Craigadick

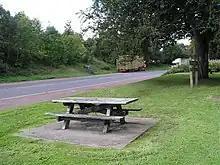
Picnic area near the A6 road in Craigadick

Craigadick is a townland lying within the civil parish of Maghera, County Londonderry, Northern Ireland. It lies in the west of the parish sharing a small boundary with Killelagh civil parish. It is bounded by the townlands of; Ballynahone Beg, Craigmore, Falgortrevy, Largantogher, Moneymore, Mullagh, Tamnymullan, and Tullyheran. It wasn't apportioned to any of the London livery companies, being kept as church lands.